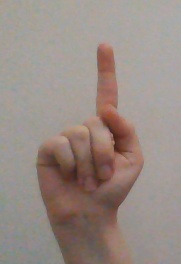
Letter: bb